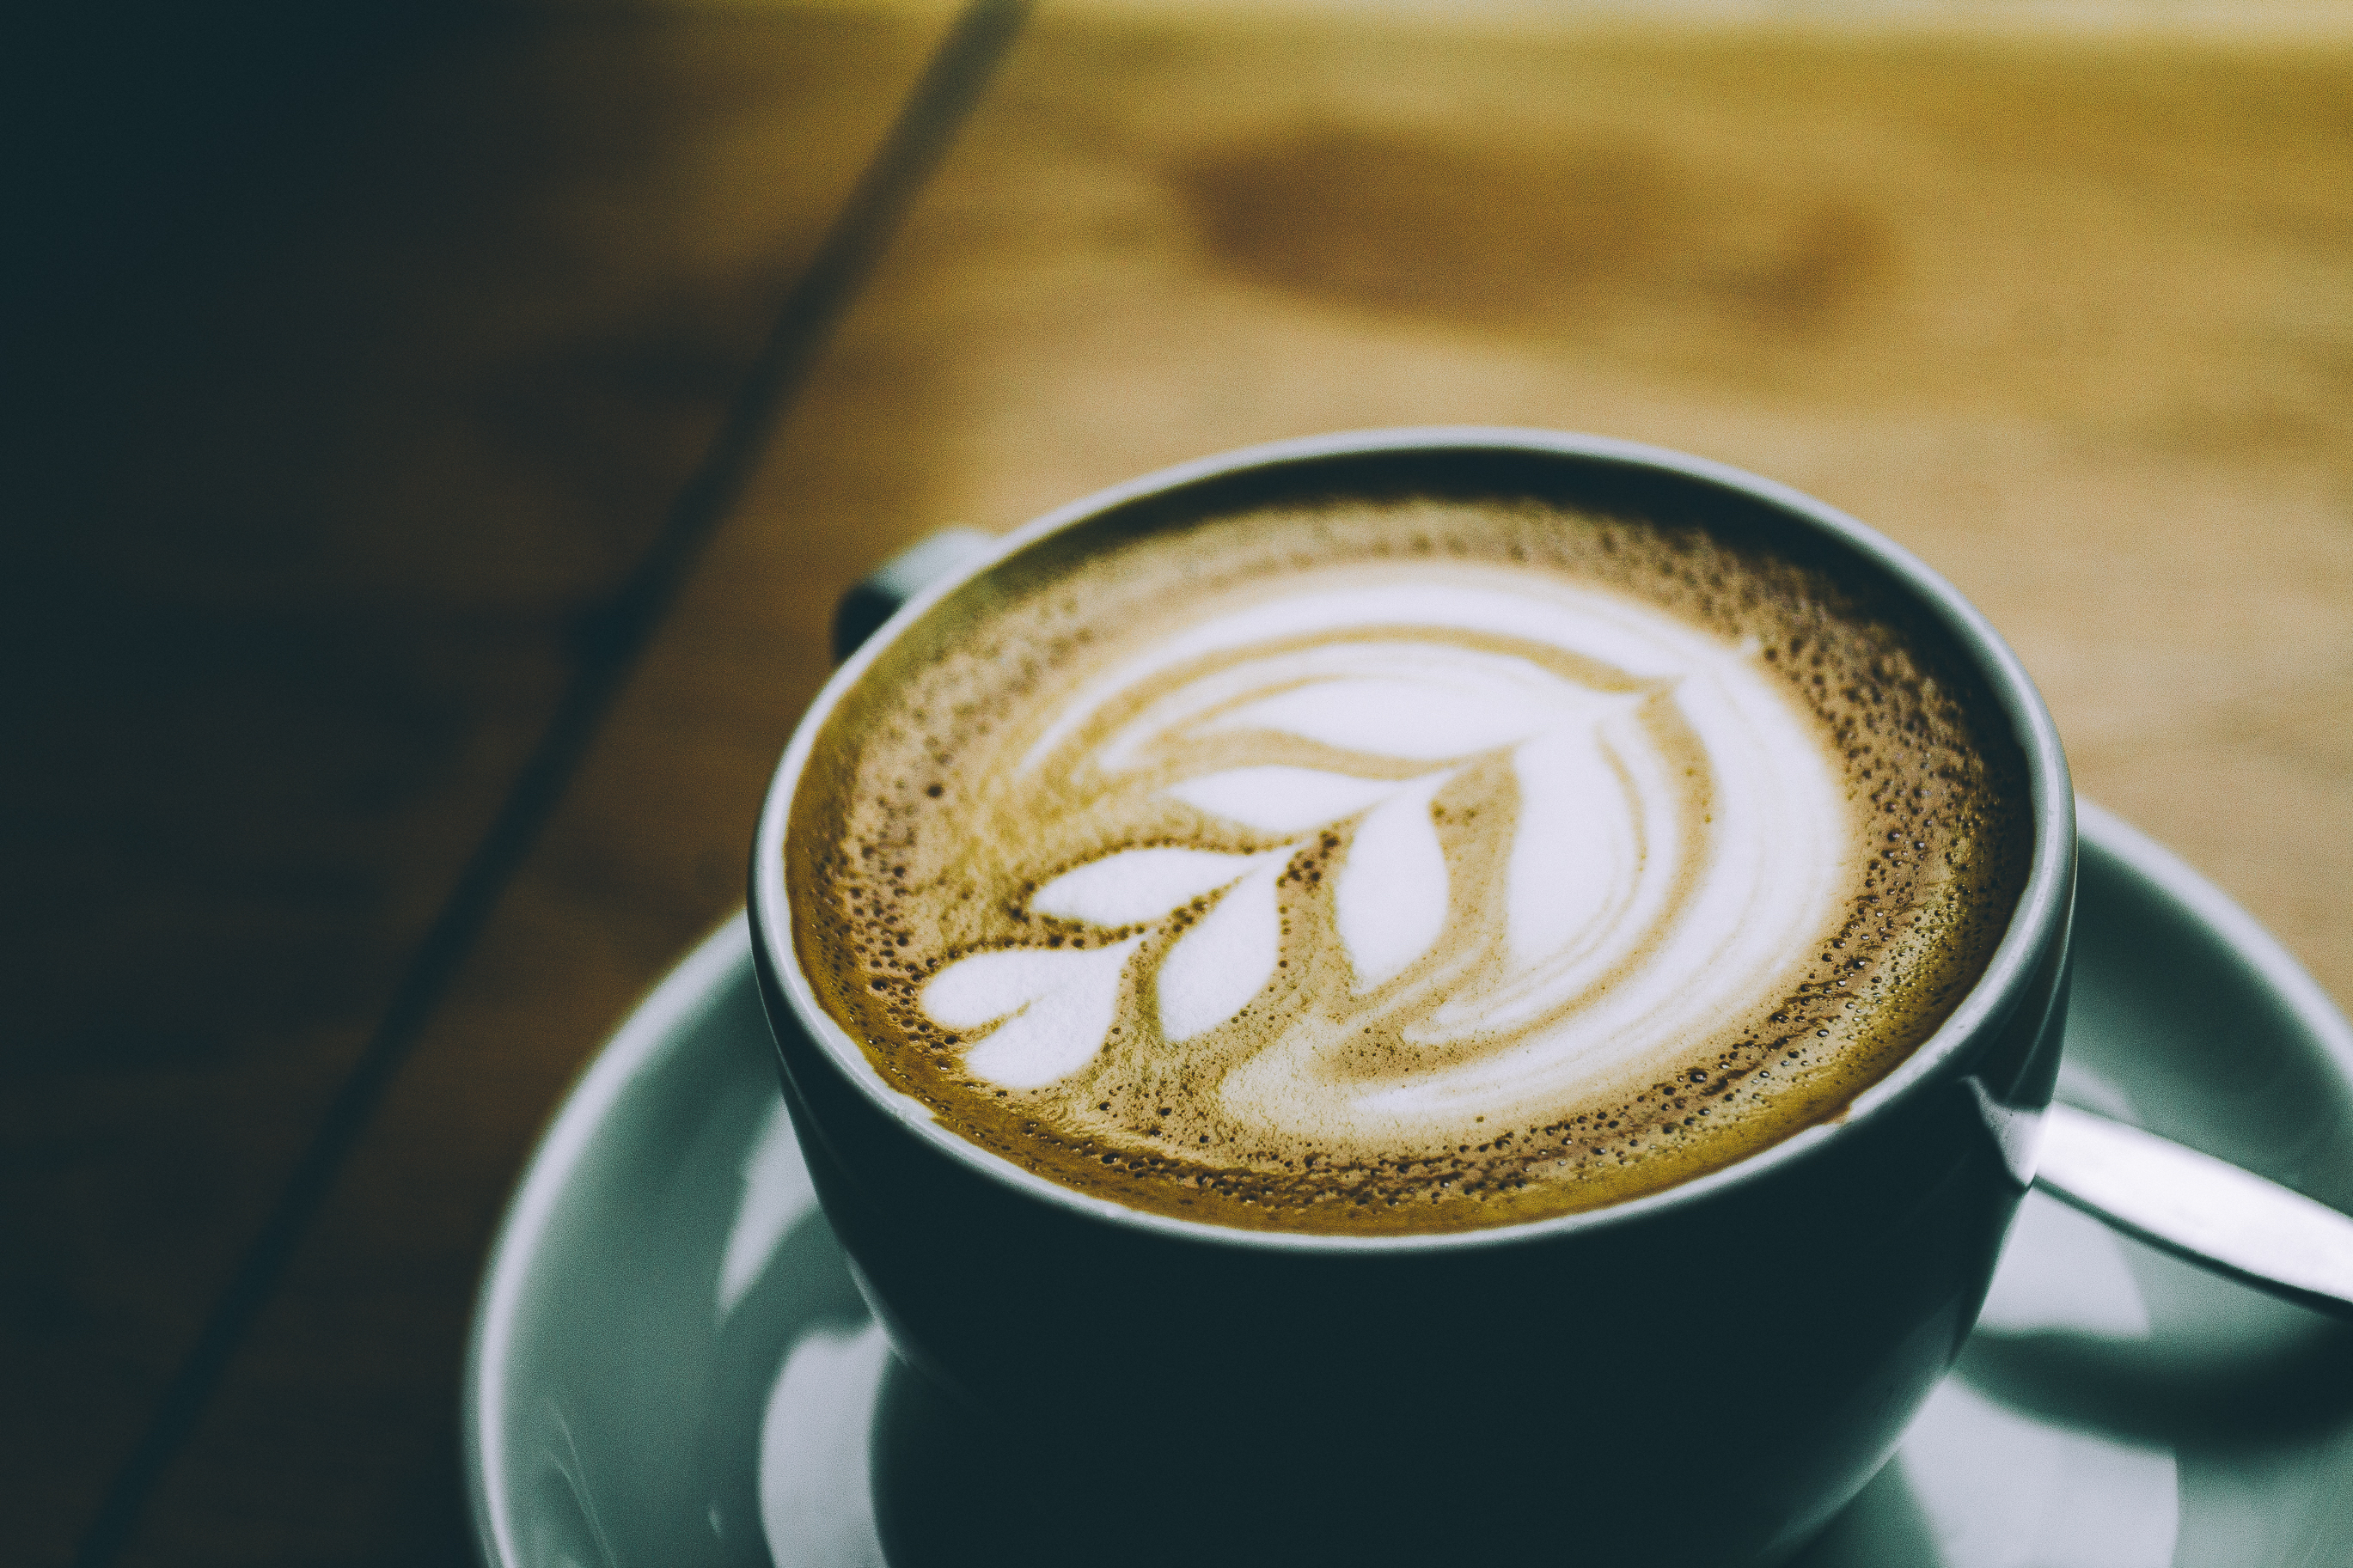
coffee, cup, latte, cappuccino, saucer, beverage, drink, coffee cup, caffeine, flat white, cortado, caff macchiato, coffee milk, ristretto, cafe au lait